Lesbian literature

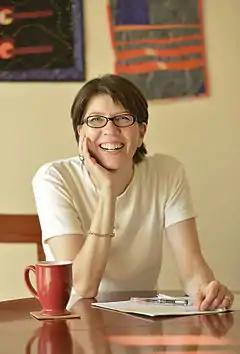
Alyson Books published a lesbian detective series by Elizabeth Sims, seen here

After an almost complete silence in the 1960s, lesbian literature in Germany grew quickly again as a result of the new lesbian movement in the 1970s and 1980s. Important early renowned voices were Johanna Moosdorf, Marlene Stenten, and Christa Reinig, while the most influential works were Verena Stefans "Häutungen" (1975) and Luise F. Puschs "Sonja" (1980).